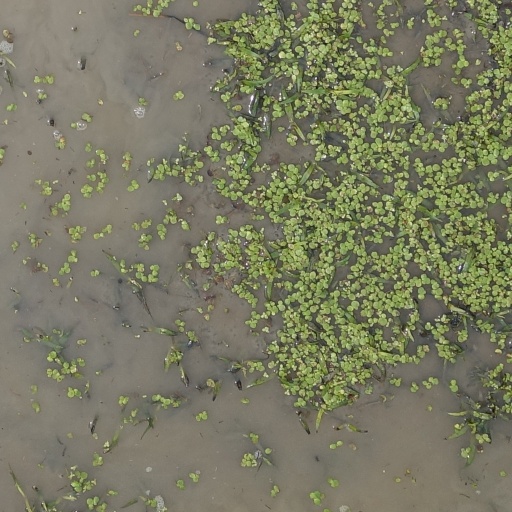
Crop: rice